First Baptist Church of Sutton

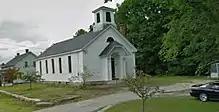
Second Building from the 1780s

The original Baptist Church in Sutton was organized on September 19, 1735. James Bound had begun a group of Baptists meeting in the town prior to the date, and encouraged the organization of a church in the town. In 1737, Benjamin Marsh and Thomas Green were both ordained as co-pastors of the church. Green would leave with a group to Leicester to start a Baptist church there, in the Rochdale village, today known as Greenville Baptist Church. Marsh would go on to lead the First Baptist for over 40 years (still the longest tenure), seeing the church grow in life and vigor from the events of the Great Awakening. The first building was erected in 1750, at the corner of Hutchinson and Boston Roads. The second was built on Freeland Hill, this building had no steeple or bell. It was later moved to Braman Village and is now between the West Milbury and Sutton Roads and serves as the home of the Sutton Historical Society. Shortly after Rev. Marsh's passing, the church was partially dissolved due to the wars in America, but the members reorganized the church in 1785 and elder Ebenezer Lamson was chosen as the new pastor until he was voted out following his admission in beliefs of teachings that were against orthodox theology. In 1792, Rev. William Batchellor who was the pastor of First Baptist, organized the Second Baptist Church/Manchaug Baptist Church in South Sutton (the building was the original second structure of First Baptist and moved for their use in 1842) which today is the Historical Society's.